Enchanter (manga)

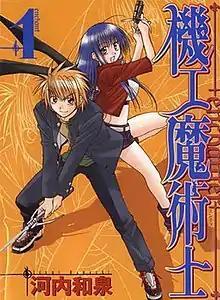
Japanese manga cover of "Kikō Majutsushi -enchanter-" Vol.1 as published by Square Enix

is a Japanese manga series written and illustrated by Izumi Kawachi. It was serialized in October 2002 in Square Enix's magazine "Monthly Gangan Wing" and later licensed in North America by Digital Manga. The manga was adapted into 2 drama CDs.